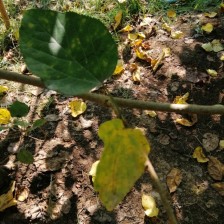
Variety: WhiteKing